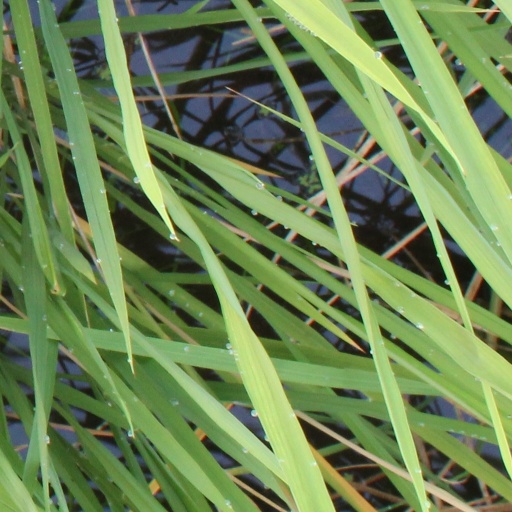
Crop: rice